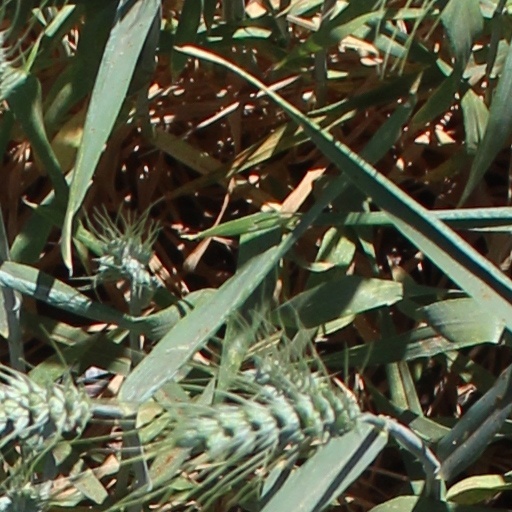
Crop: wheat